Ernest C. Drury

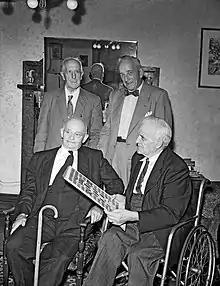
Last surviving members of the UFO–Labour coalition government (1919–1923) in 1955. From left to right: Harry Mills, E. C. Drury, Harry Nixon and Walter Rollo

In the aftermath of their electoral defeat, the reputation of Drury's government was harmed by the Ontario Bond Scandal that resulted in Provincial Treasurer Peter Smith being jailed.